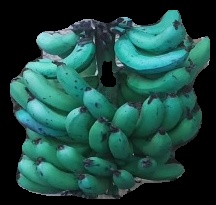
Variety: pachbale
Grade: grade3